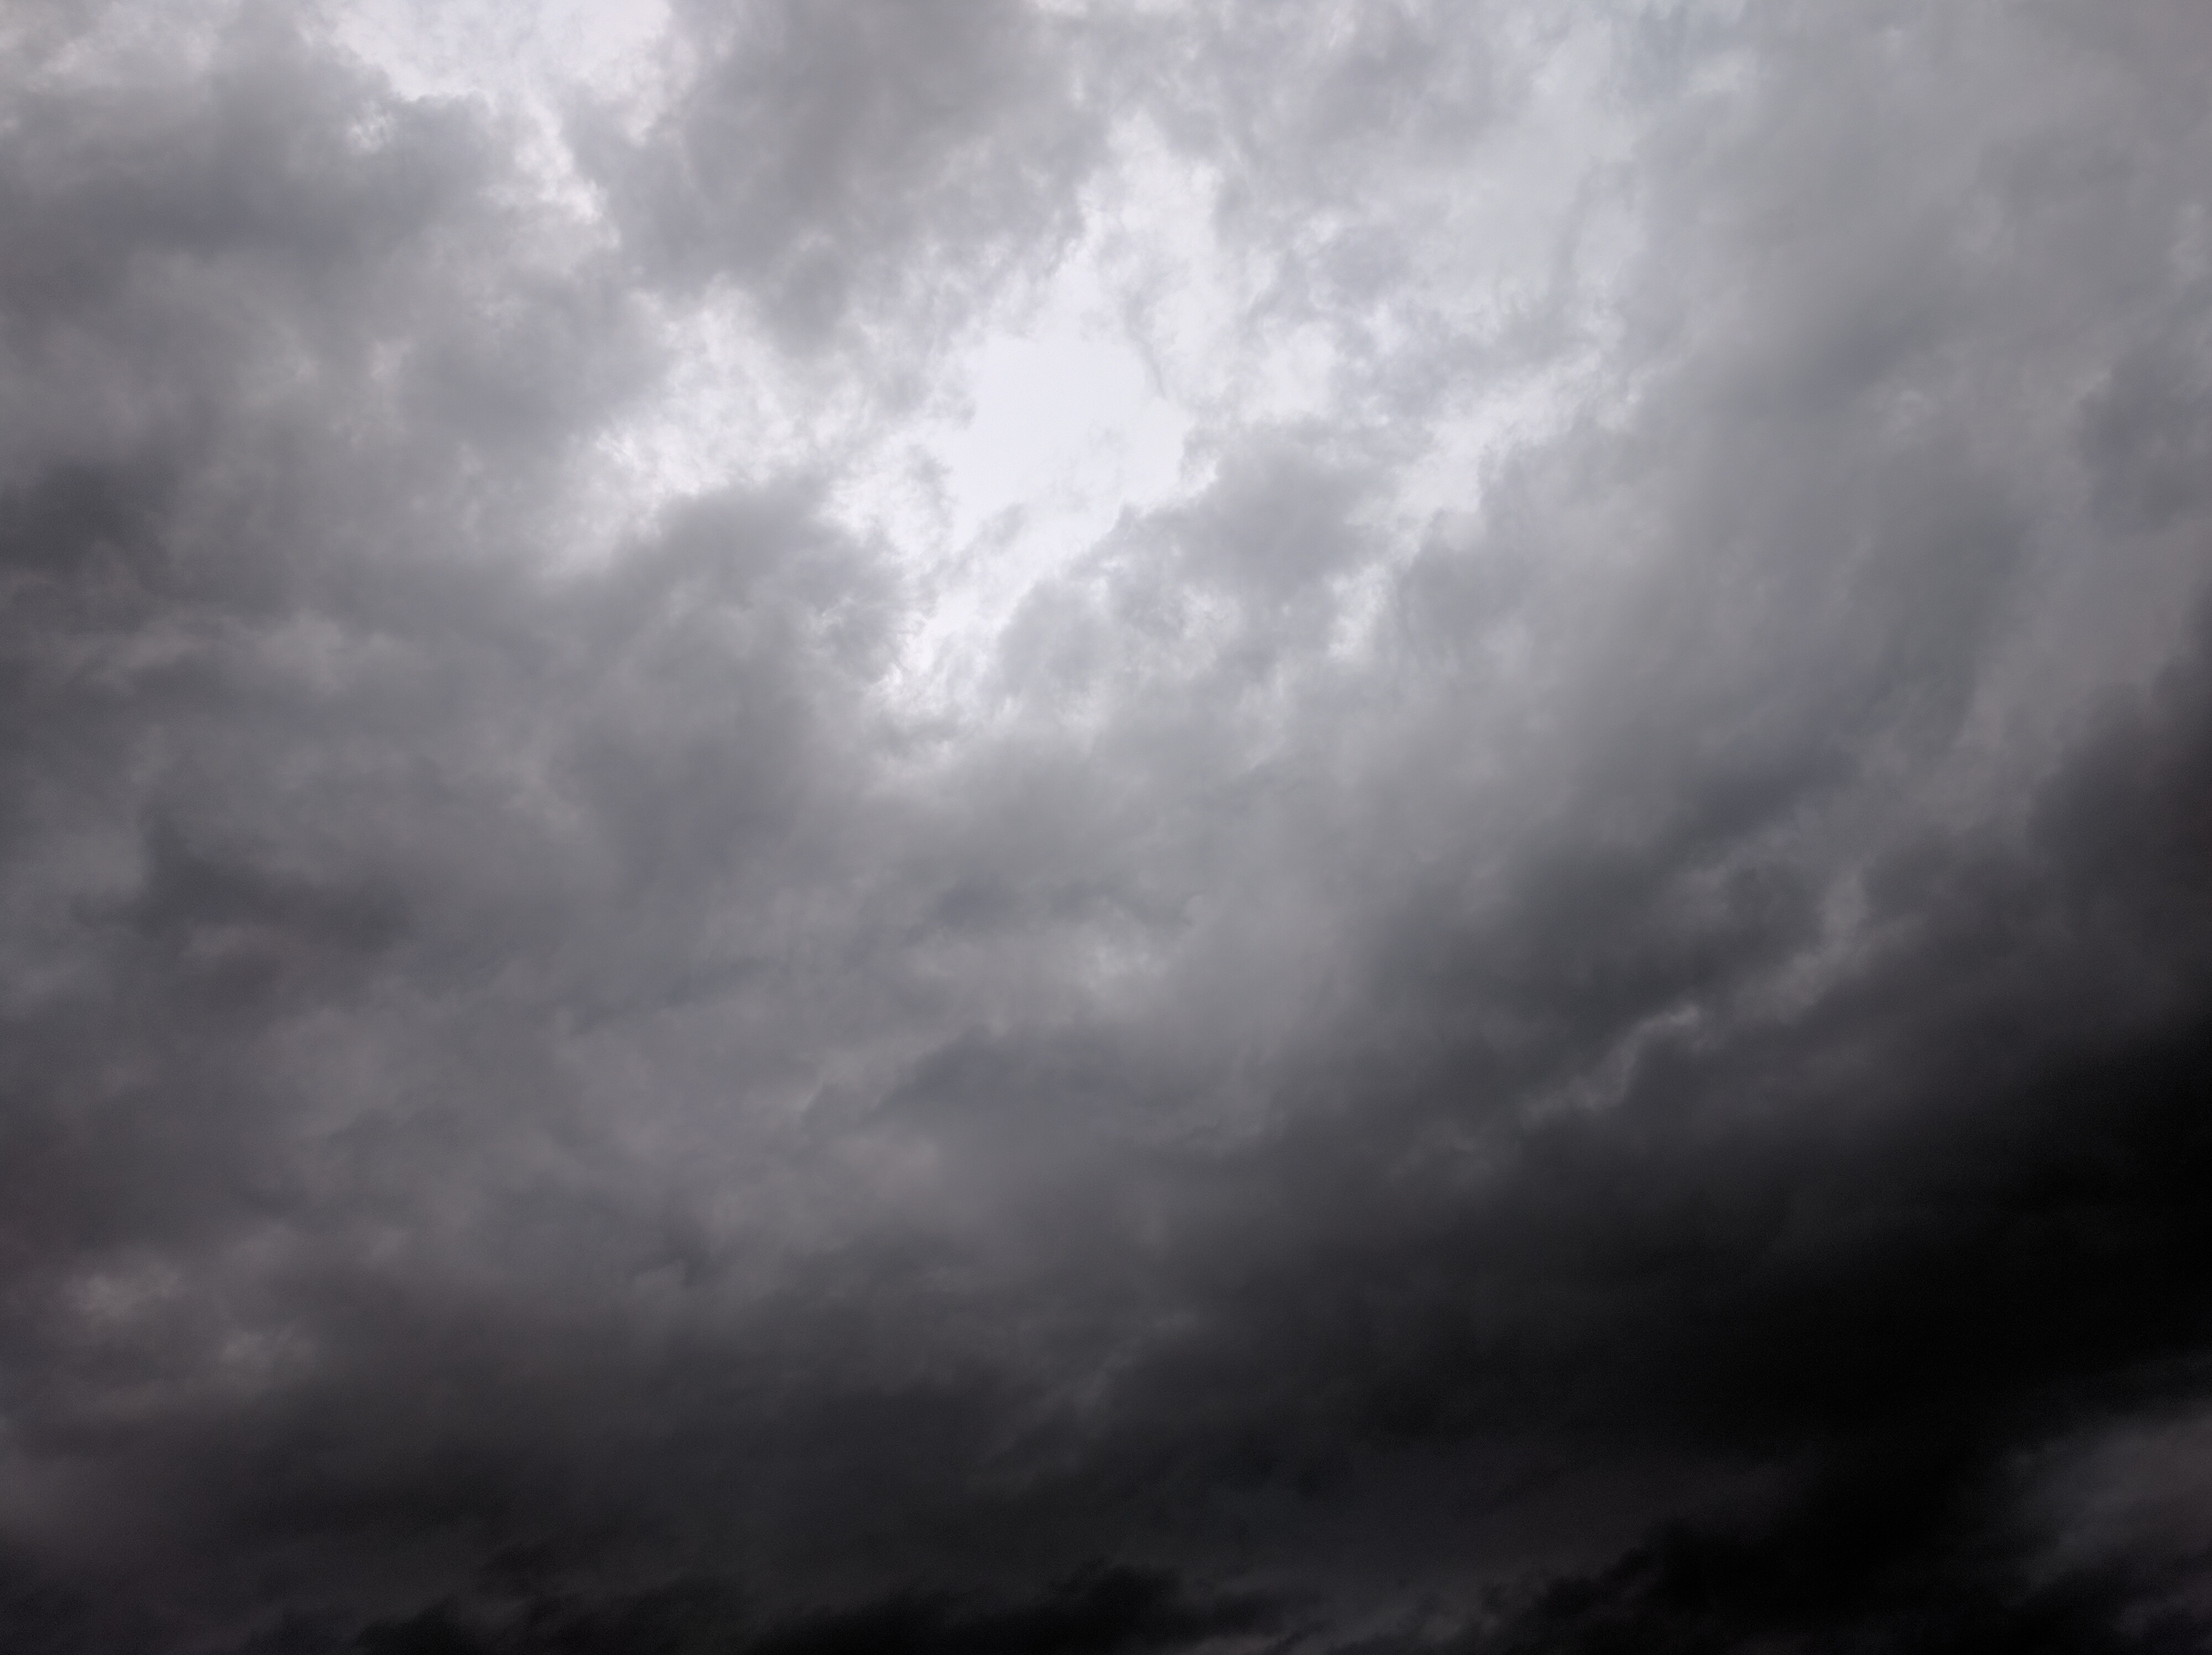
cloud, black and white, sky, atmosphere, weather, storm, cumulus, phenomenon, meteorological phenomenon